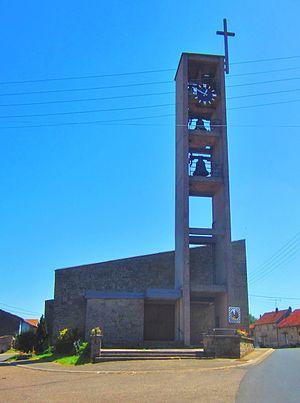
Eglise Bourdonnay (1)
Bourdonnay est une commune française située dans le département de la Moselle, en région Grand Est. Le principal écart est le hameau de Marimont.